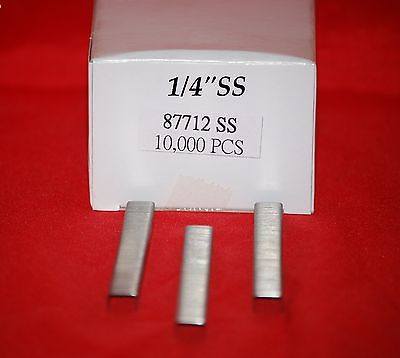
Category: stapler